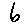
Label: 6